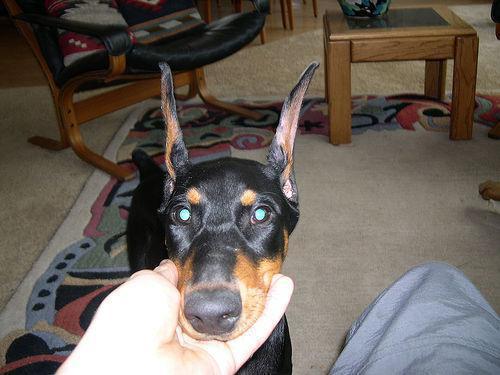
Doberman